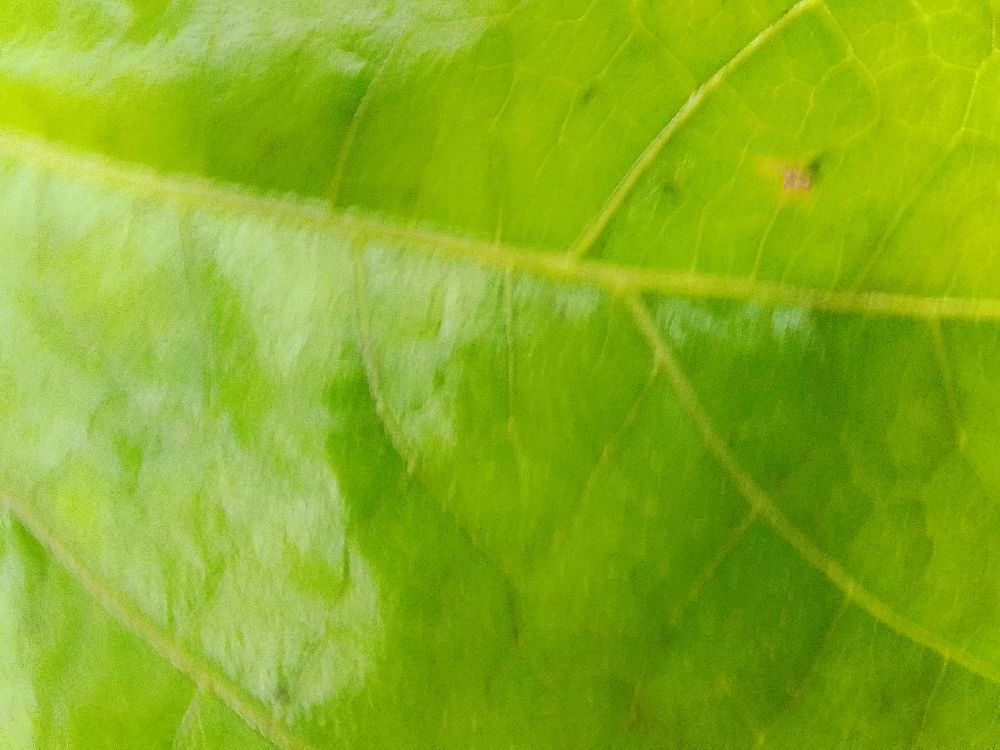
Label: healthy